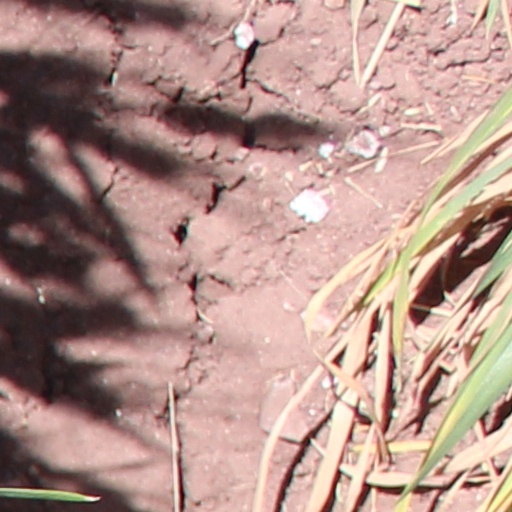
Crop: wheat